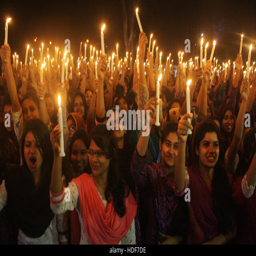
in the first minute of peoples hold up lighted candles and vow to fight for change